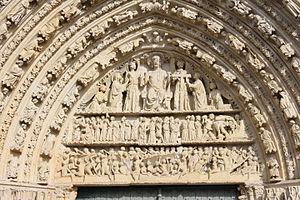
Portail de la cathédrale Saint-Pierre de Poitiers. XIIIe s.
La cathédrale Saint-Pierre est une cathédrale catholique romaine située à Poitiers, dans le département de la Vienne et la région Nouvelle-Aquitaine. Elle est le siège de l'archidiocèse de Poitiers. En plus de son titre d'église archiépiscopale, elle a rang de basilique mineure depuis le 1ᵉʳ mars 1912. Moins connue que l'église Notre-Dame-la-Grande, cet immense vaisseau de pierre est pourtant le plus vaste édifice religieux de la ville et un repère visible de loin dans le paysage urbain.